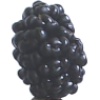
Label: mulberry